1908 Dundee by-election

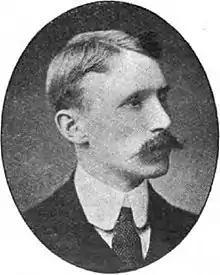
Stuart-Bunning

The local Labour Party selected 38-year-old G. H. Stuart as their candidate. He was born in Oldham, and became a postman and an activist in the Postmen's Federation. He also became active in the Labour Party, and stood unsuccessfully in York at the 1906 general election, His candidature was endorsed by the Scottish section of the party, but the National Executive refused to back him, as the party already held the other Dundee seat, and was concerned that it would over-reach itself.